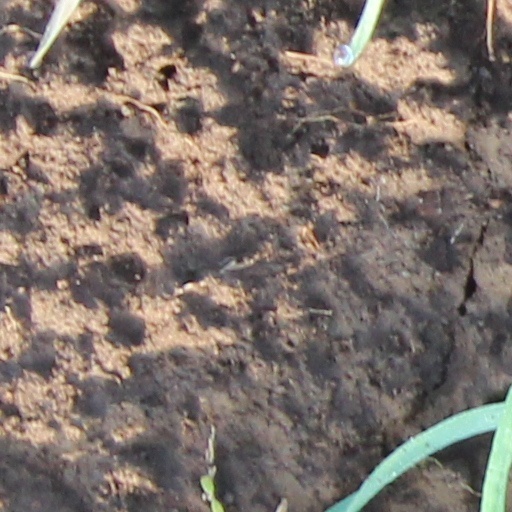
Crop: wheat